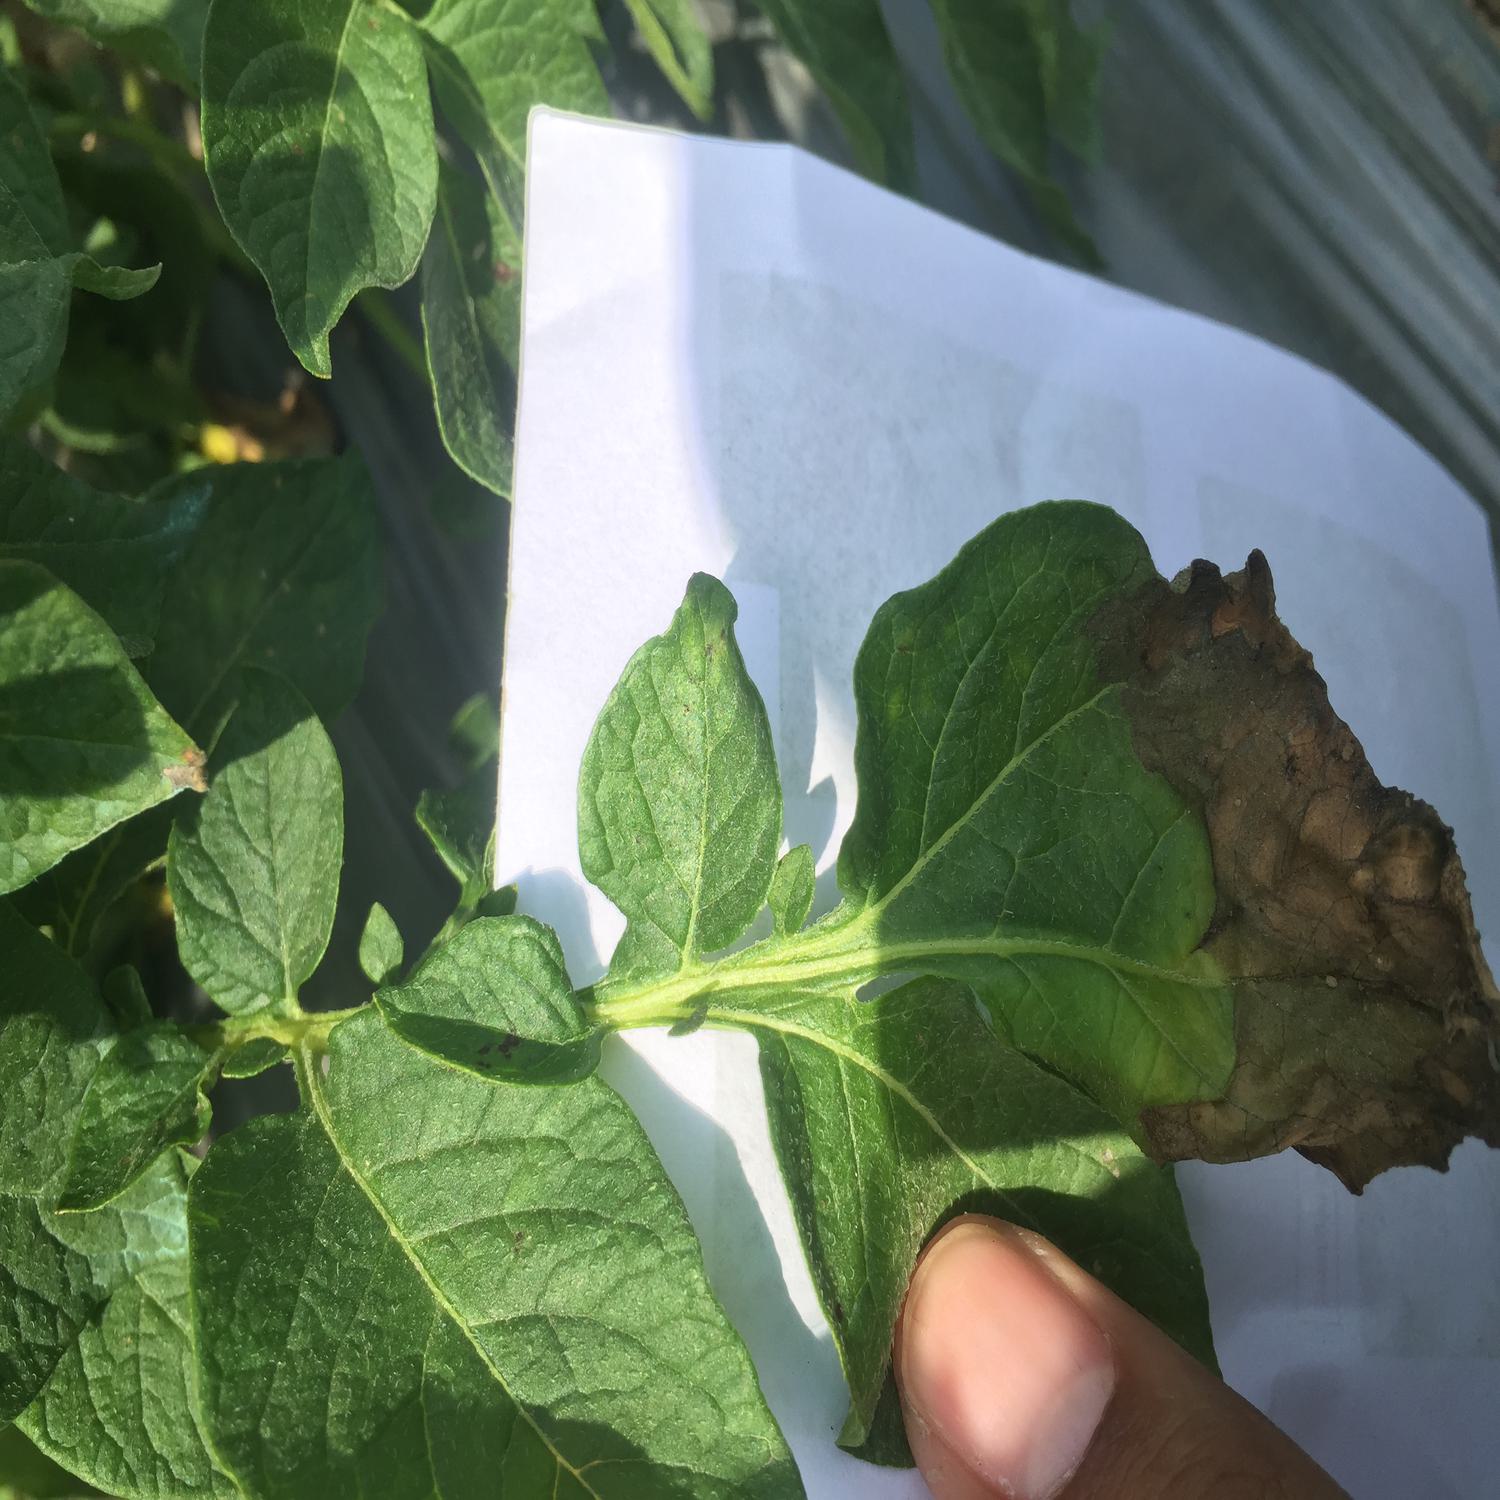
Label: Phytopthora